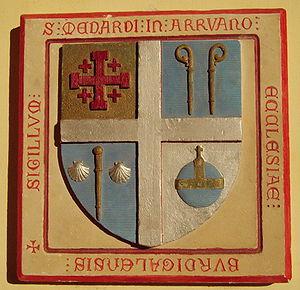
Saint-Médard-d'Eyrans est une commune du Sud-Ouest de la France, située dans le département de la Gironde, en région Nouvelle-Aquitaine.